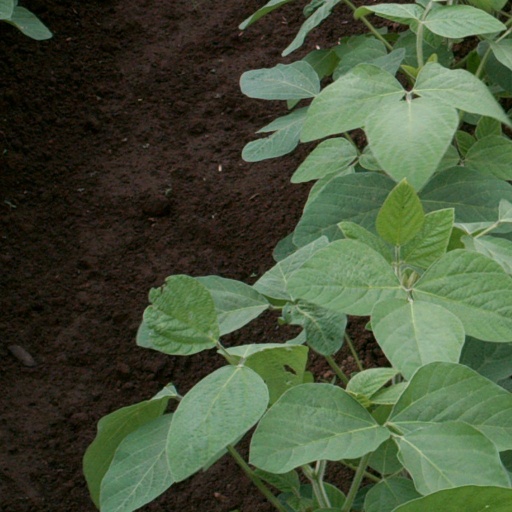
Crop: soybean